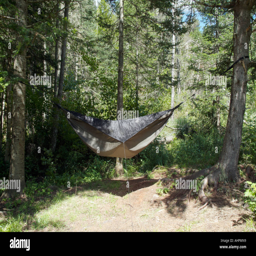
a hammock hanging in pine trees